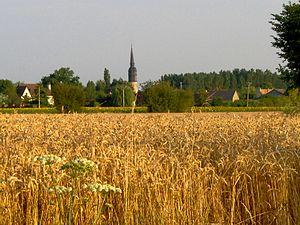
Congé-sur-orne
Le Maine est une région historique et culturelle française, correspondant à une ancienne province et dont la capitale est Le Mans. Le Maine fut aussi un comté et un duché. Ses limites correspondent historiquement depuis l'époque carolingienne jusqu'à la révolution à l'évêché du Mans de l'Ancien Régime.